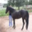
Label: horse